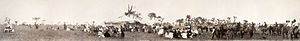
Cheyenne (indfødte amerikanere)
:Image:Cheyenne dance4.jpg